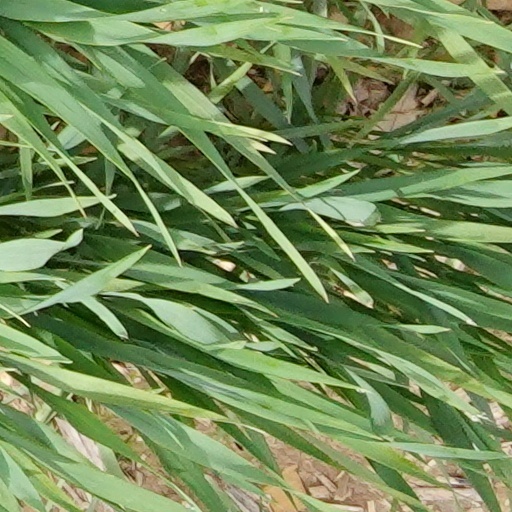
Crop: wheat